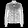
Label: Coat